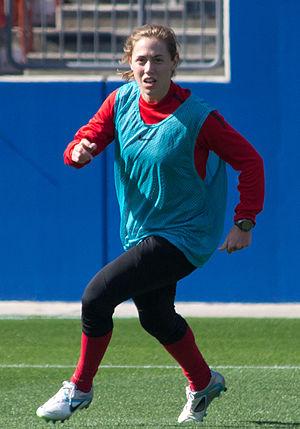
Meghan Elizabeth Klingenberg est une joueuse de soccer américaine évoluant au poste de milieu de terrain défensif. Membre de l'équipe des États-Unis de soccer féminin, elle joue en club pour les Portland Thorns dans la Ligue WPSL Elite.